Okopy, Ternopil Oblast

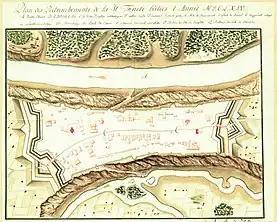
Plan and map of the fortress of Okopy. The map was drawn in 1664.

The site is a natural fortress: a small strip of high rocks linking the Zbruch and Dnister rivers. Tylman of Gameren decided to build a double line of fortifications (two rampart lines of bastion system) with two gates leading east- ("Kamieniec Gate") and westwards ("Lwów Gate"). Other directions were defended by towered walls and natural escarpments over the river banks, with walls stretching along both sides of isthmus on the edge of steep slope to the river. The construction was started under the command of the General of Horse Artillery, Marcin Katski, and the works were finished in the same year. The nearby village was also fortified. In 1693 Jan III Sobieski built a votive church in the compound. Israel ben Eliezer, a Jewish mystical rabbi and the founder of the Hasidic Jewish movement, was born in Okopy in 1698 (although he later lived in nearby Tluste).The stronghold was abandoned in 1699, when the rest of Podolia was returned to Poland, and the fortress lost its importance as a counterbalance to Kamieniec Podolski. In 1769, the Bar Confederacy, defended the stronghold against the besieging forces of Russia. The defence was commanded by the future Hero of the American Revolutionary War, Kazimierz Pułaski.